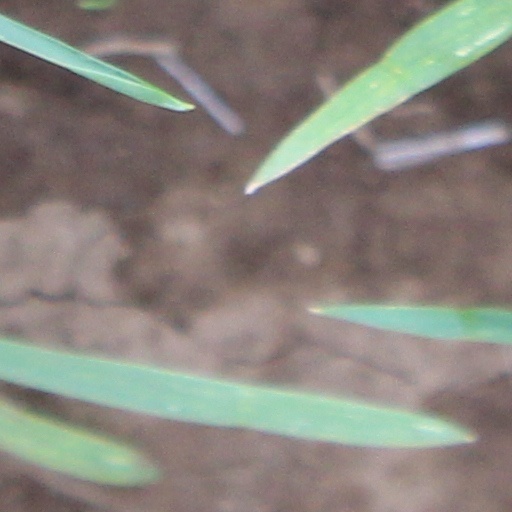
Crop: wheat